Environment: real
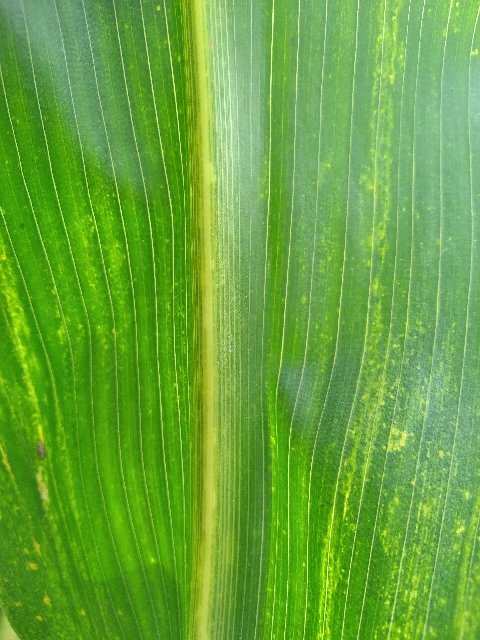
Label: lethal_necrosis